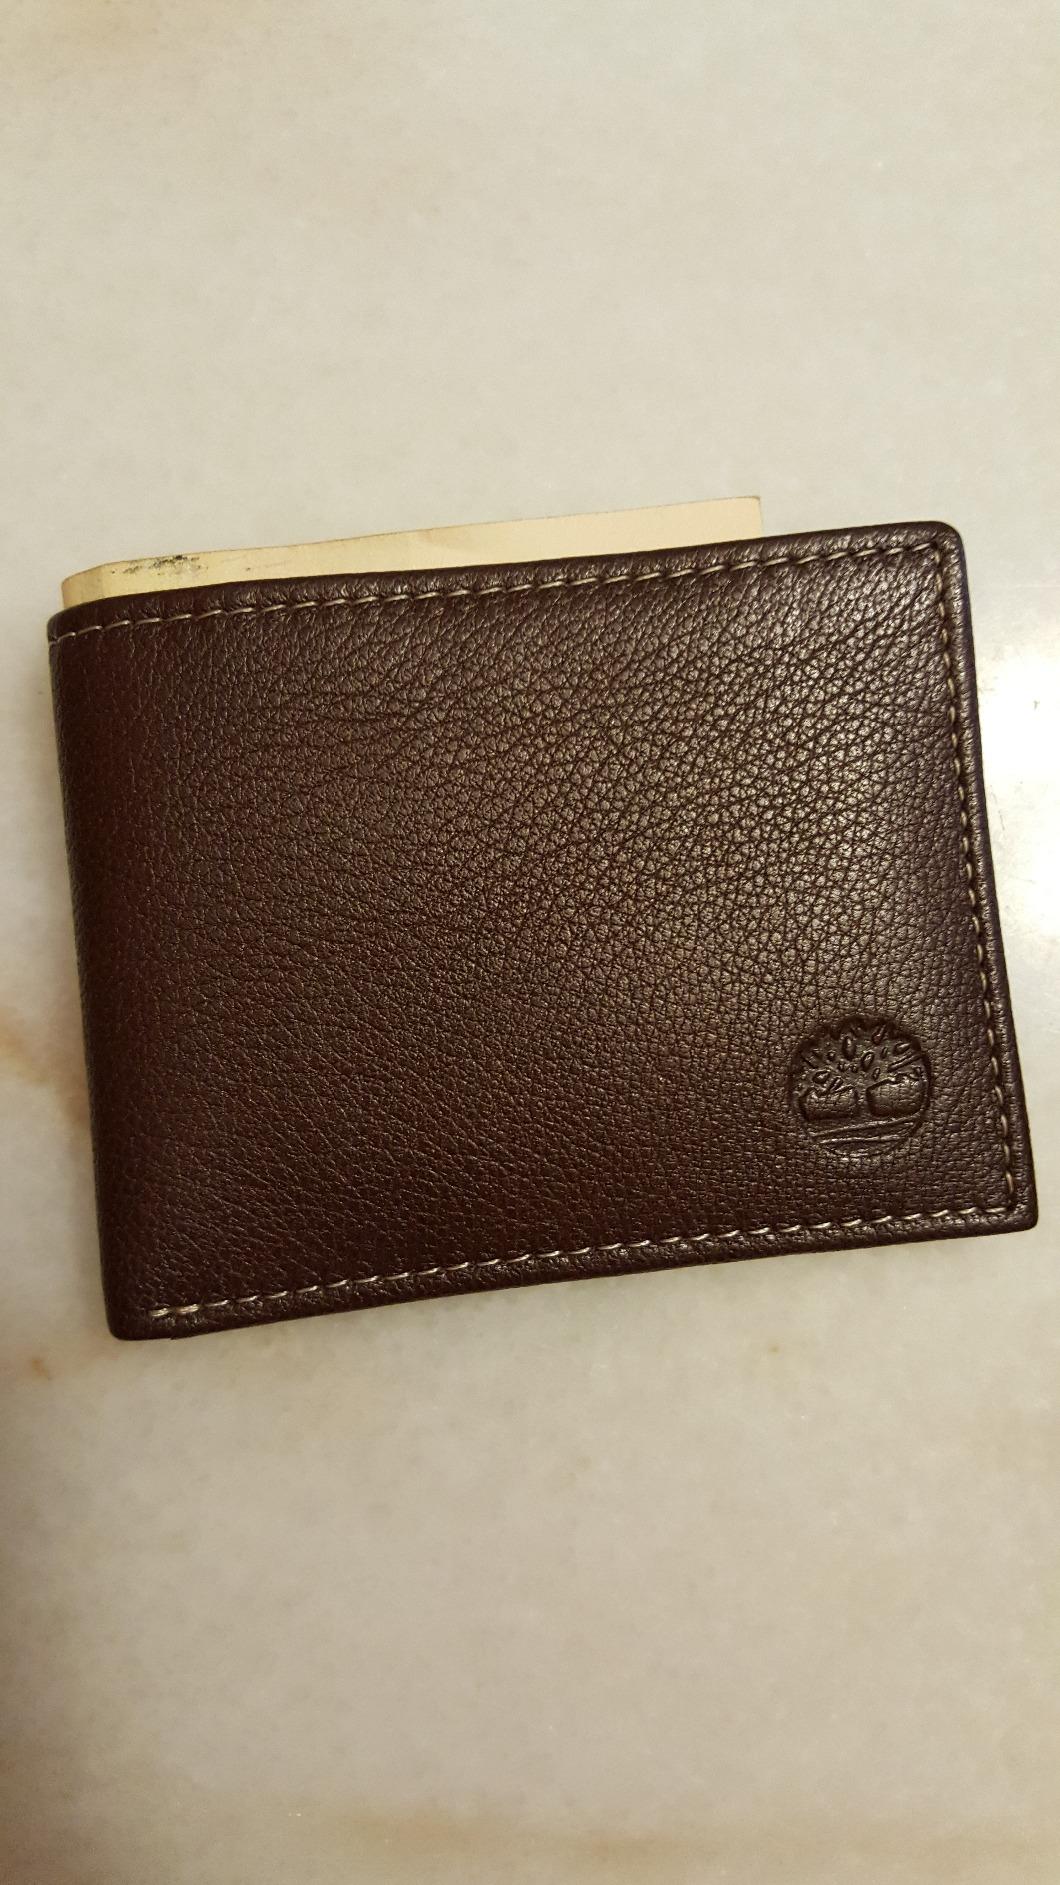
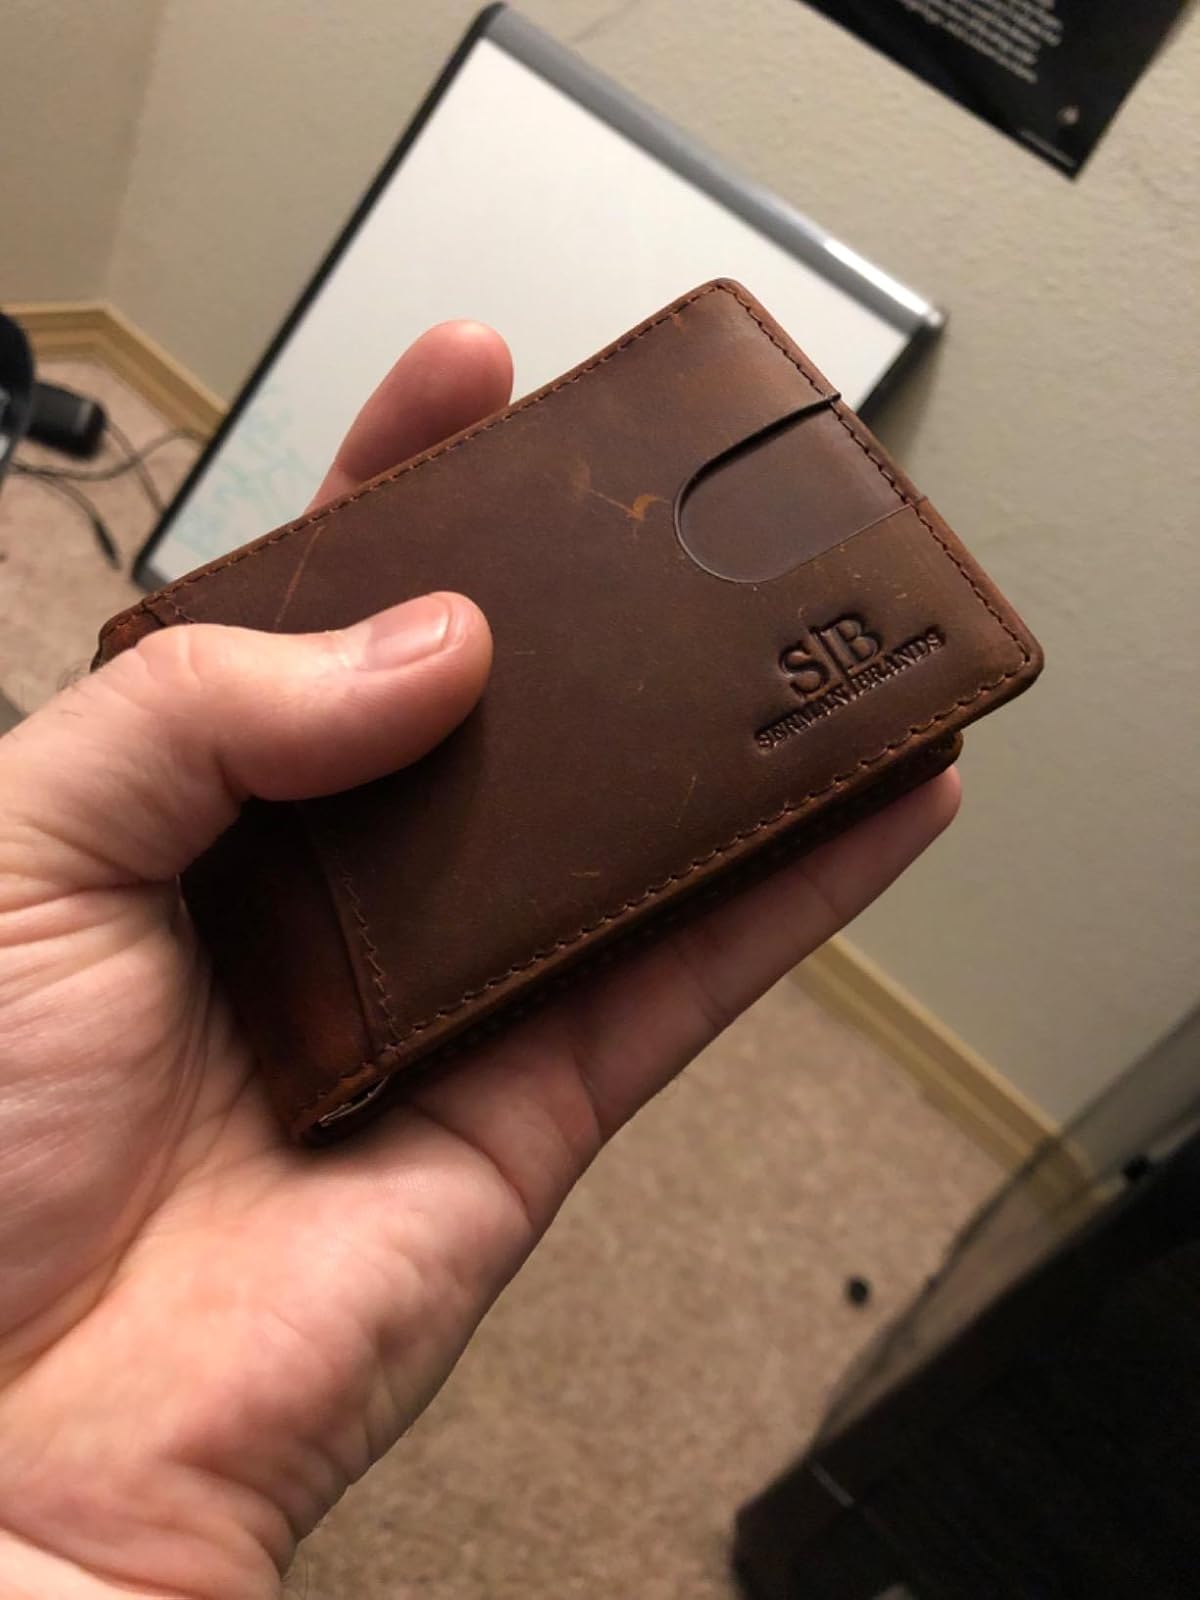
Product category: accessories_wallet
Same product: no